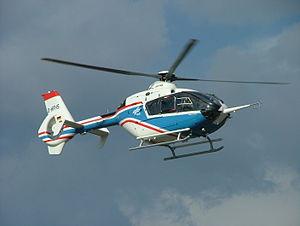
Le Centre allemand pour l'aéronautique et l'astronautique, en allemand Deutsches Zentrum für Luft- und Raumfahrt, plus connu sous son abréviation DLR, est le centre de recherche de l'Allemagne pour l'aéronautique et l'astronautique. Il est l'équivalent allemand du CNES et de l'ONERA ou de la NASA mais s'occupe aussi de transport et d'énergie.